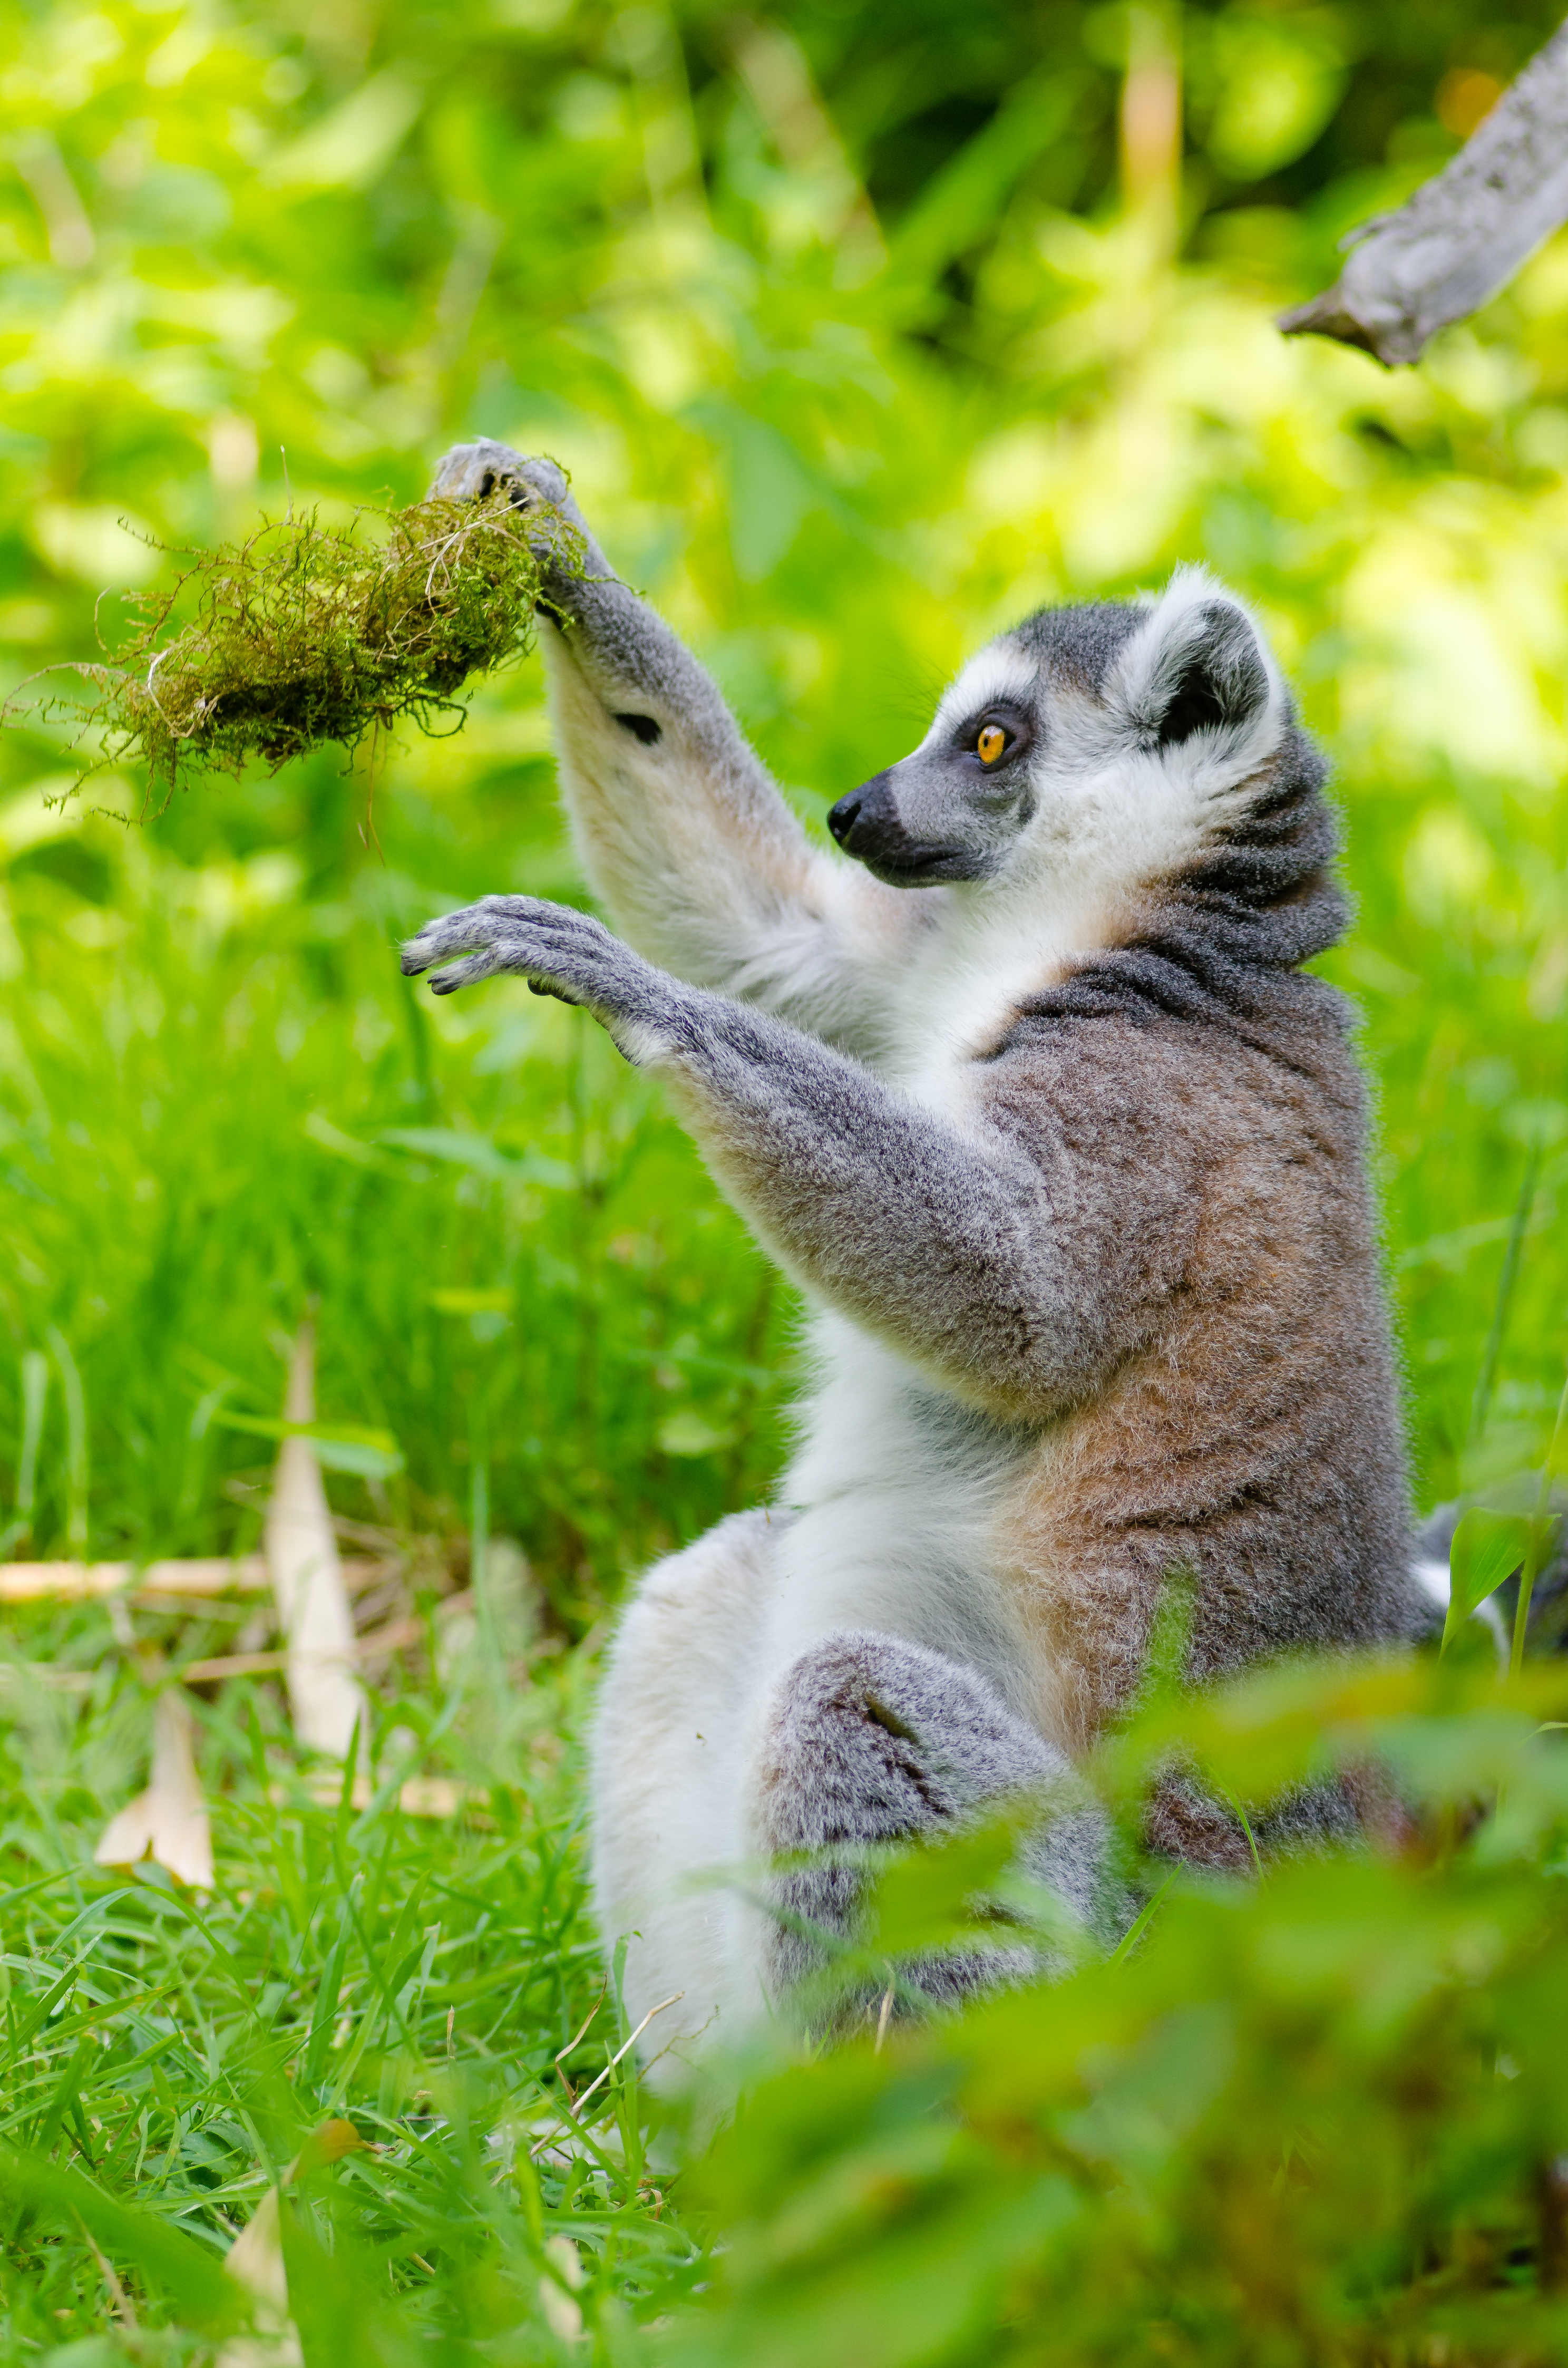
nature, animal, wildlife, zoo, mammal, fauna, primate, madagascar, vertebrate, lemur